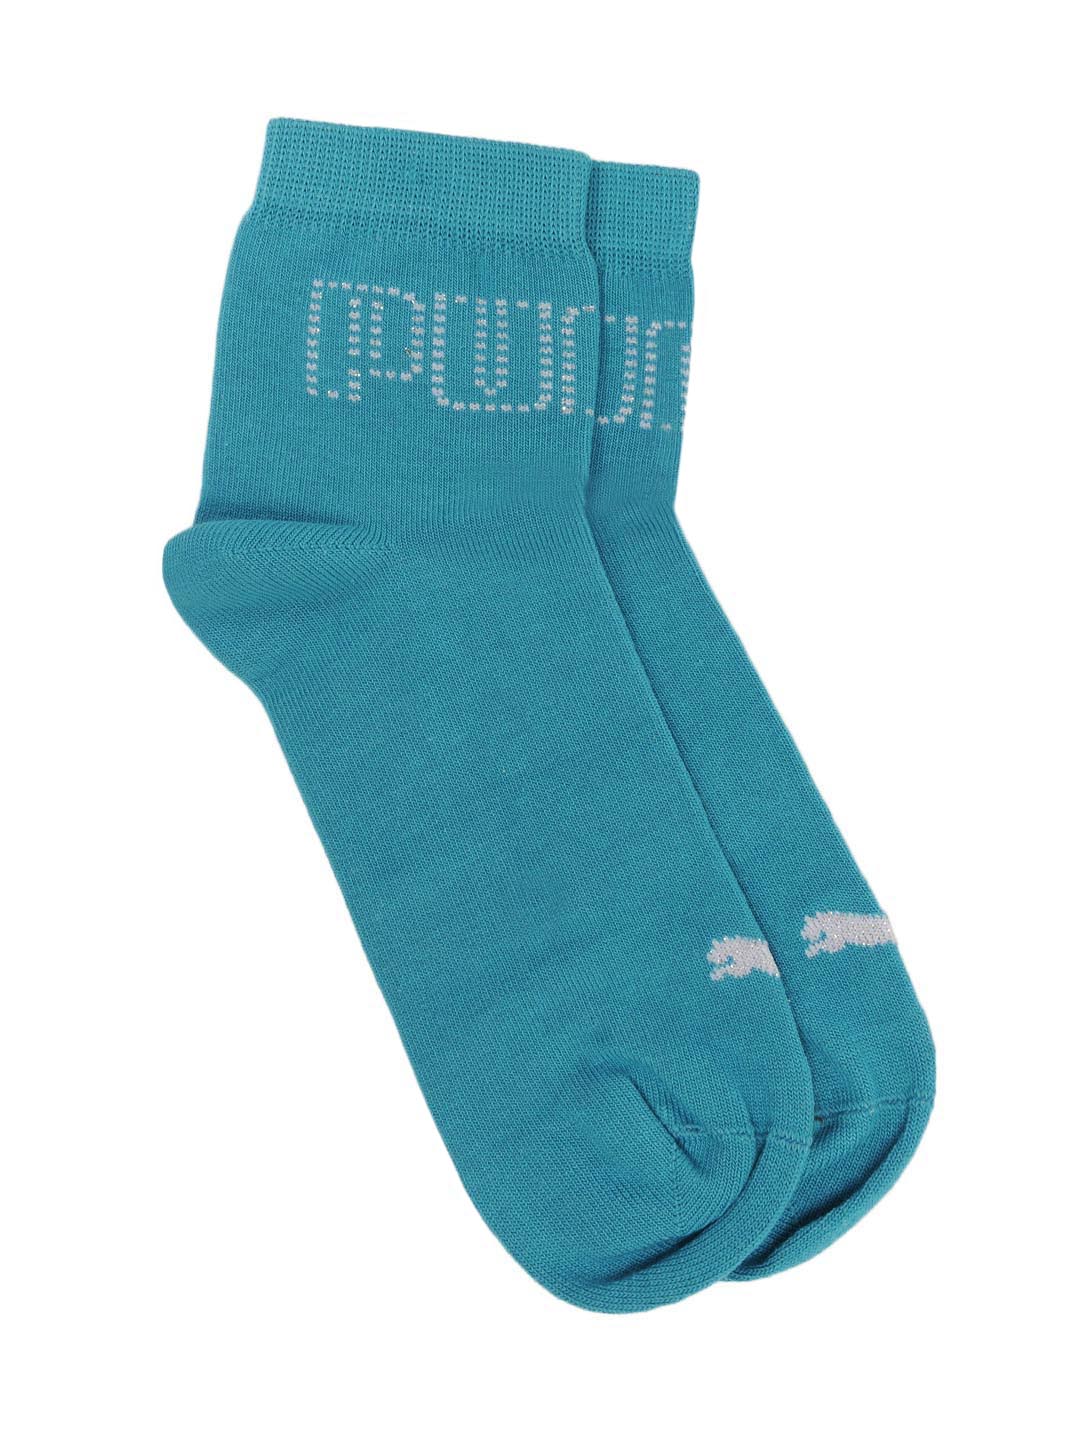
Puma Women Logo Stud Blue Socks
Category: Accessories / Socks / Socks
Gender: Women
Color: Blue
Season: Fall 2011
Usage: Casual